Ryuichi Sakamoto

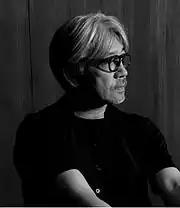
Sakamoto in 2013

was a Japanese musician, composer, keyboardist, record producer, singer and actor. He pursued a diverse range of styles as a solo artist and as a member of the synth-based band Yellow Magic Orchestra (YMO). With his YMO bandmates Haruomi Hosono and Yukihiro Takahashi, Sakamoto influenced and pioneered a number of electronic music genres. As a film score composer, Sakamoto won an Academy Award (Oscar), BAFTA, Grammy and two Golden Globe Awards.